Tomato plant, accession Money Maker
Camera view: bottom (45 deg); turntable rotation: 0 degrees
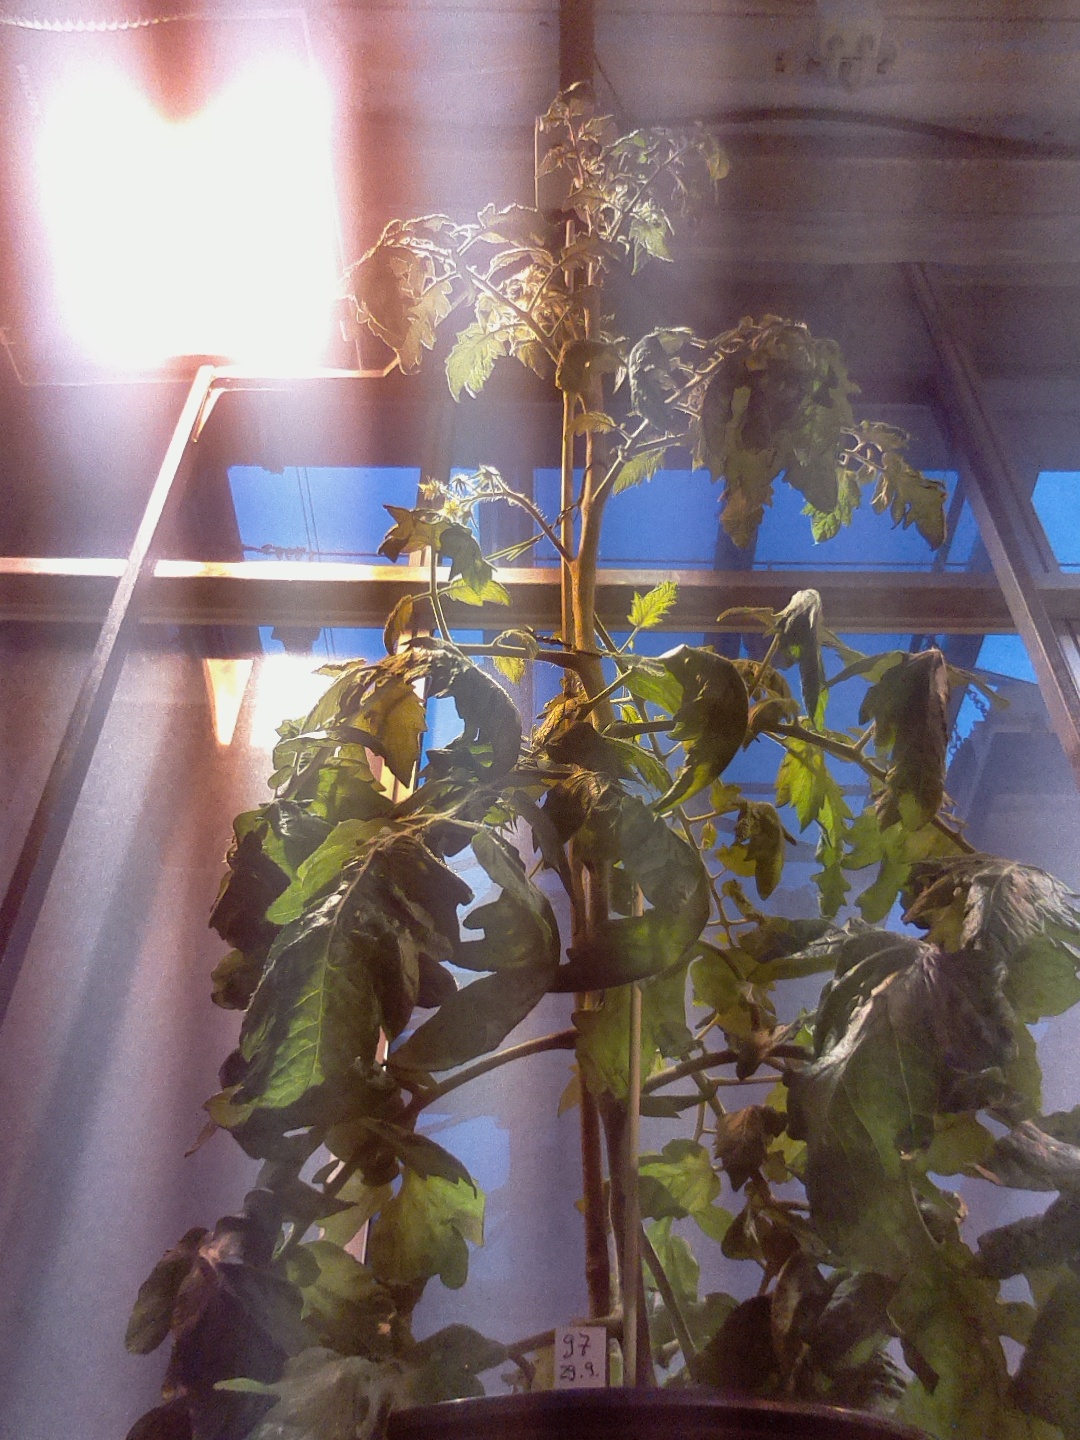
BBCH growth stage 69: End of flowering, 90%-100% of flowers open, more petals falling